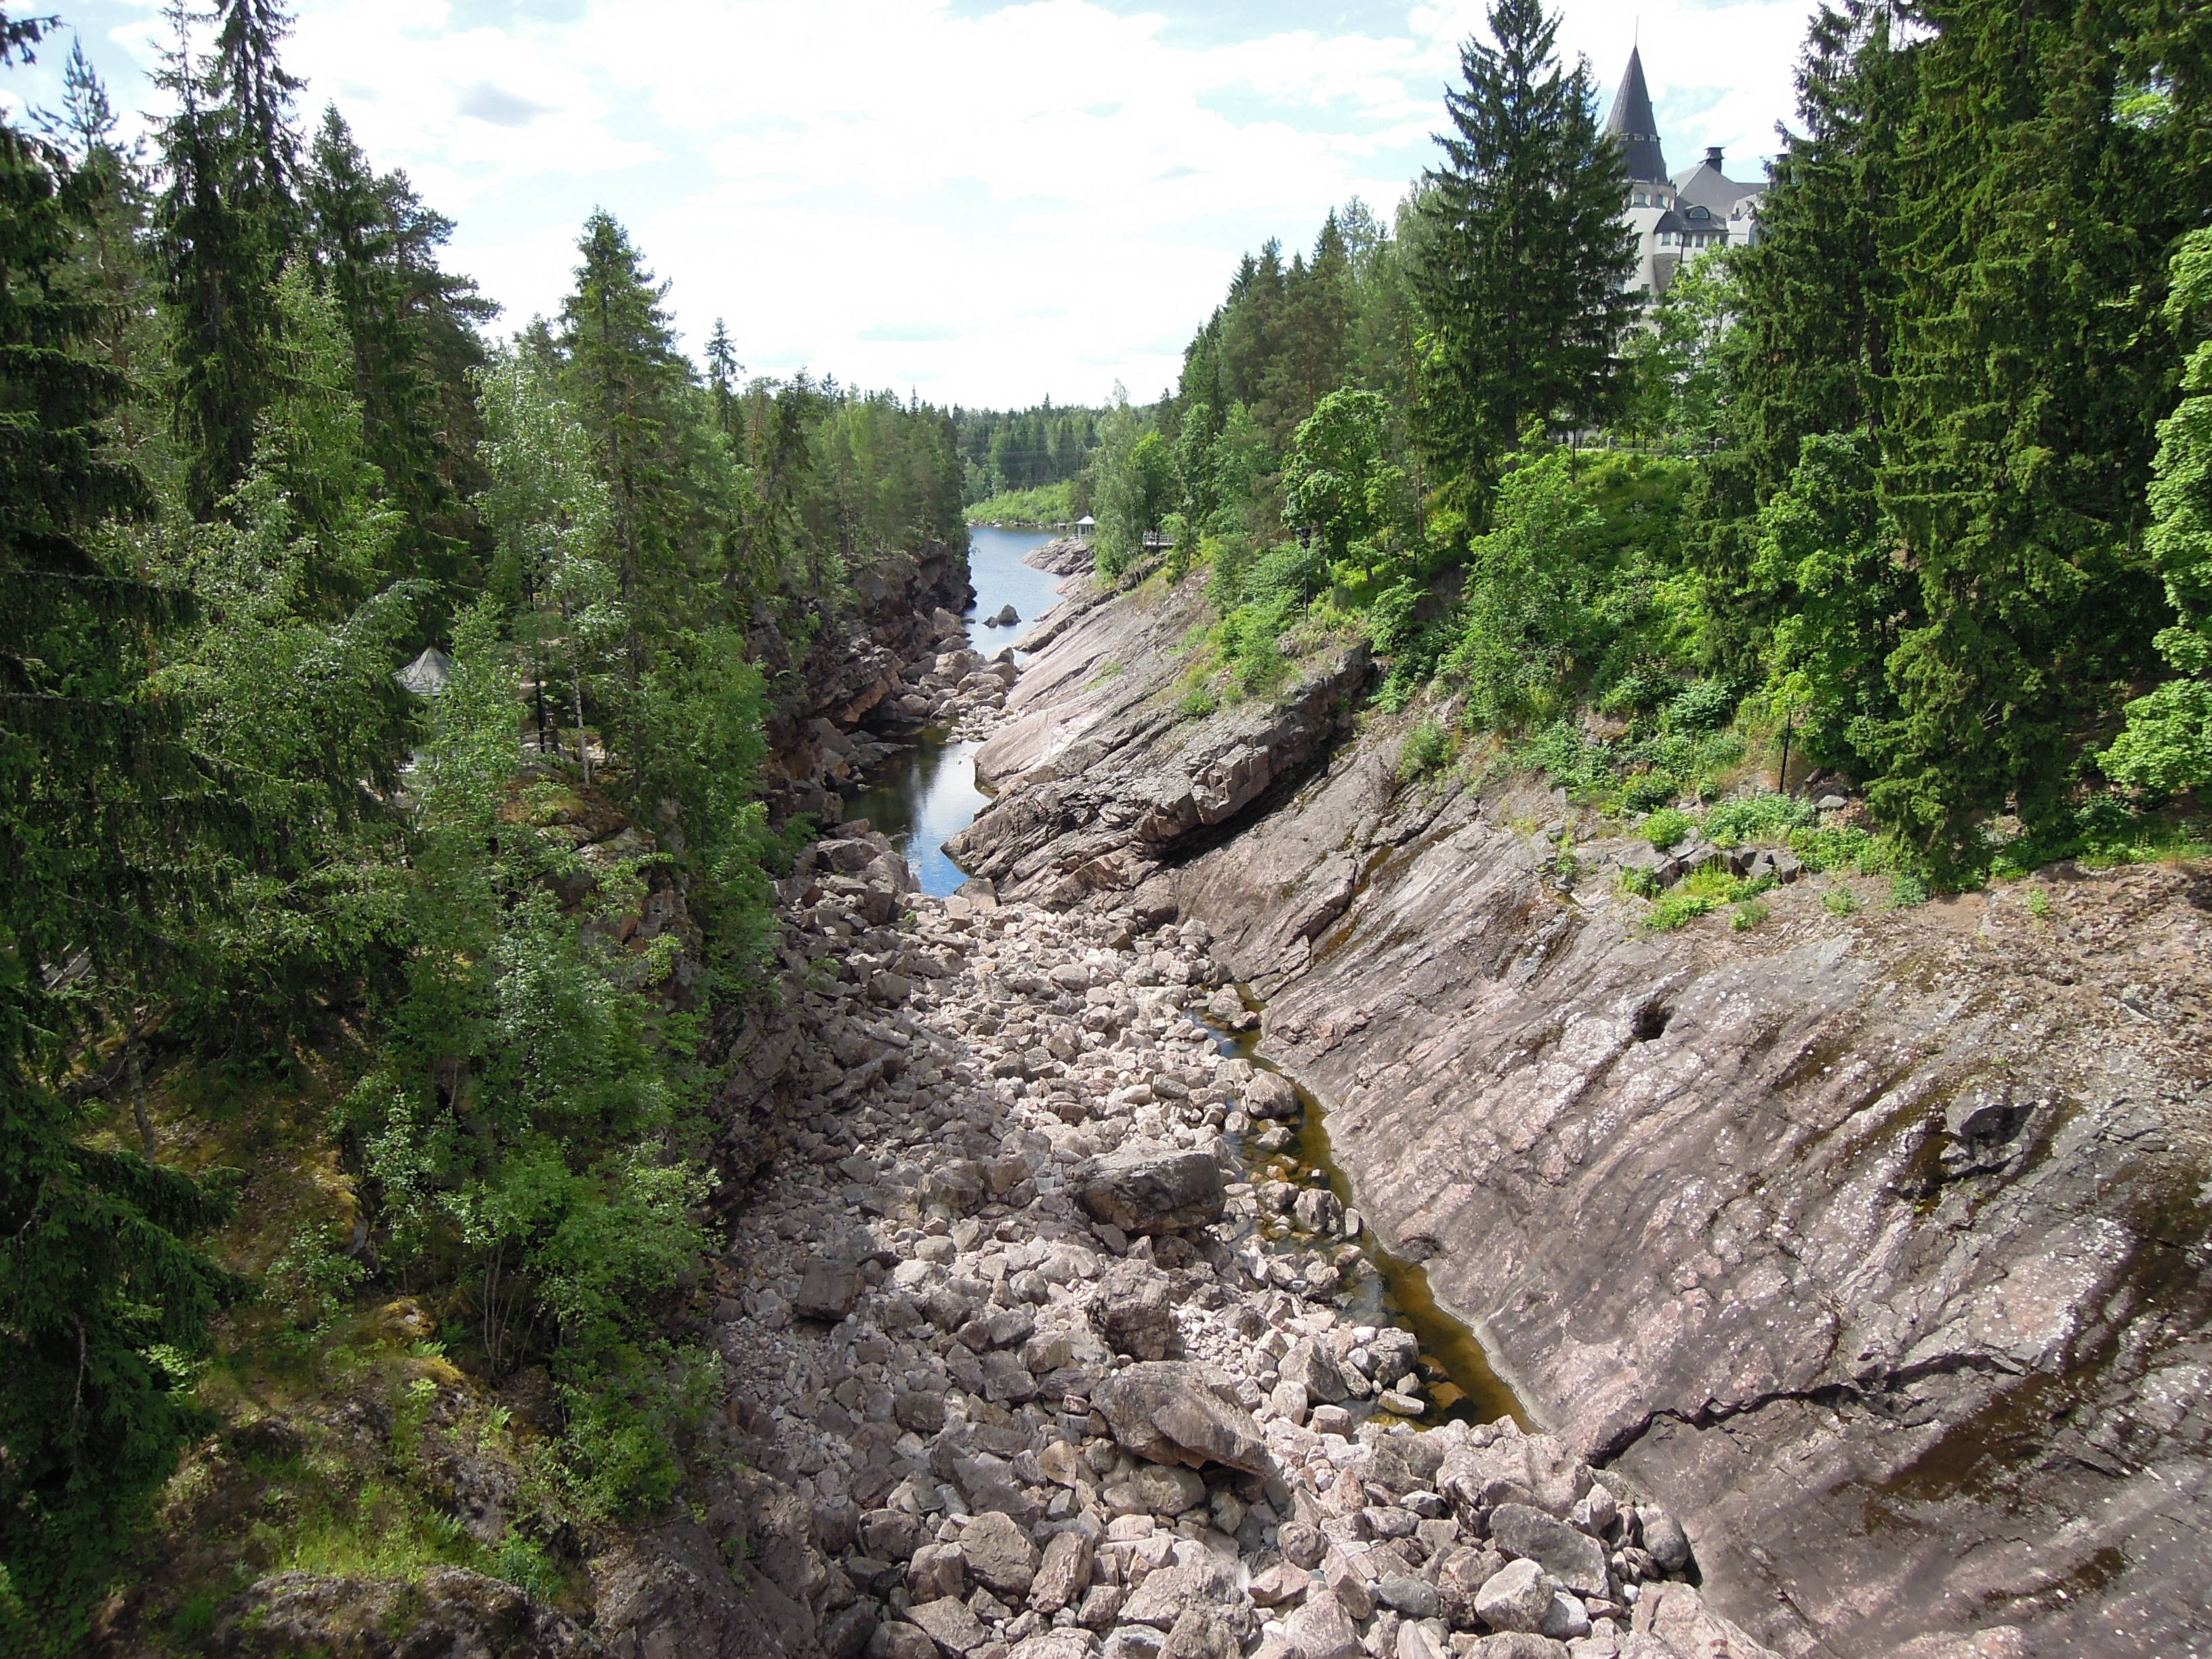
water, nature, sky, trail, stone, summer, soil, rocky, terrain, ridge, geology, bed, rapids, ravine, finnish, mountain pass, landslide, geological phenomenon, rockfall, imatra